Territorial evolution of the Ottoman Empire

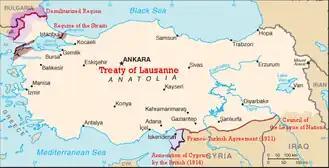
Treaty of Lausanne

The Treaty of Lausanne (July 24, 1923) was a peace treaty signed in Lausanne, Switzerland, that settled the Anatolian and East Thrace parts of the partition of the Ottoman Empire by annulment of the Treaty of Sèvres (1920) that was signed by the Istanbul-based Ottoman government; as the consequence of the Turkish War of Independence between the Allies of World War I and the Ankara-based Grand National Assembly of Turkey (Turkish national movement) led by Mustafa Kemal Atatürk. Several provisions of the Lausanne Treaty support the continuity between the Ottoman Empire and the Turkish Republic. The treaty led to the international recognition of the sovereignty of the new Republic of Turkey as the successor of the Ottoman Empire.